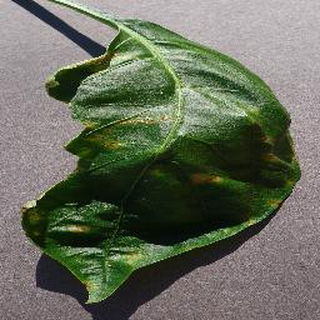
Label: bell_pepper_bacterial_spot